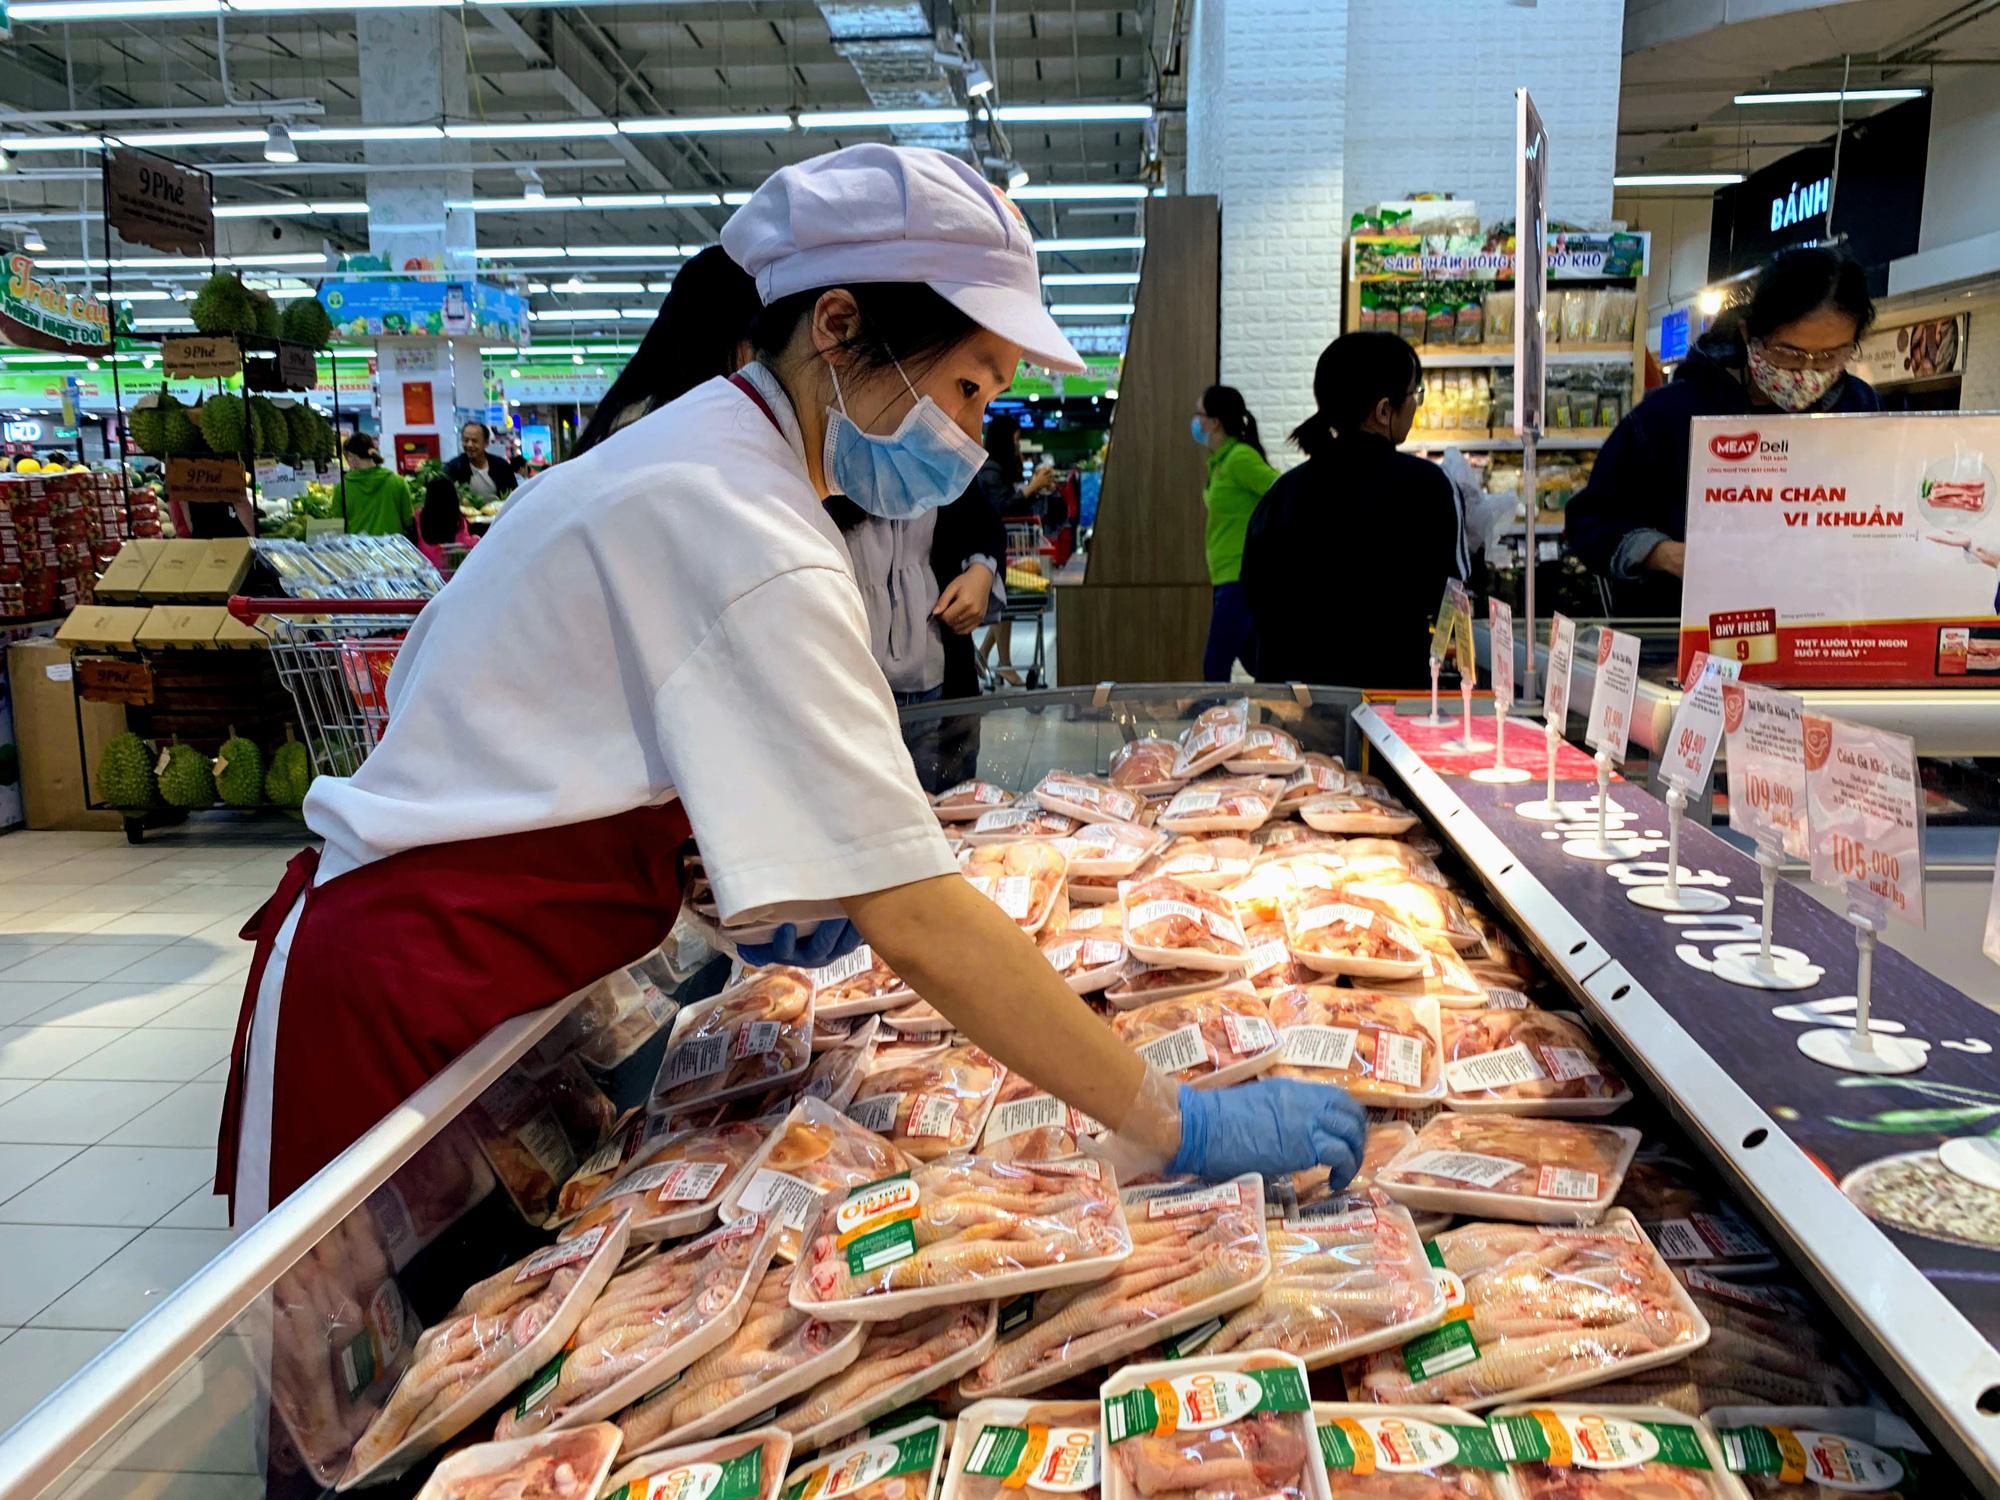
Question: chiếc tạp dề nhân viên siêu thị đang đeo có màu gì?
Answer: chiếc tạp dề có đỏ